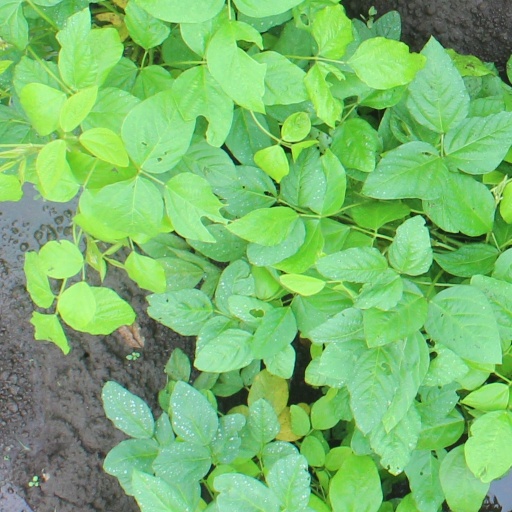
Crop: soybean